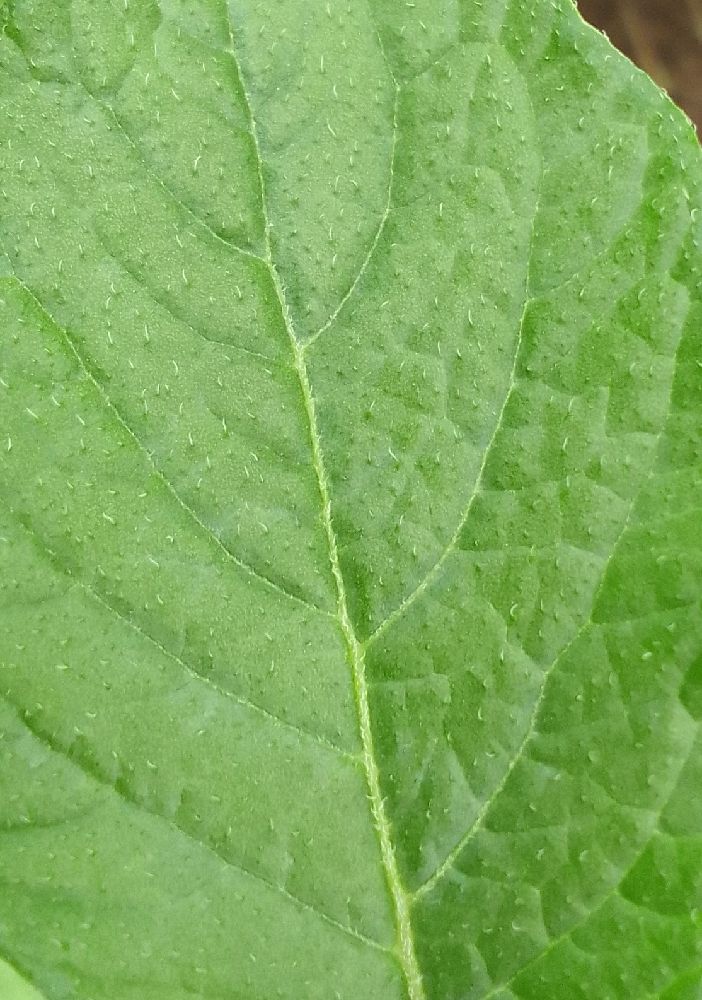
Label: Healthy